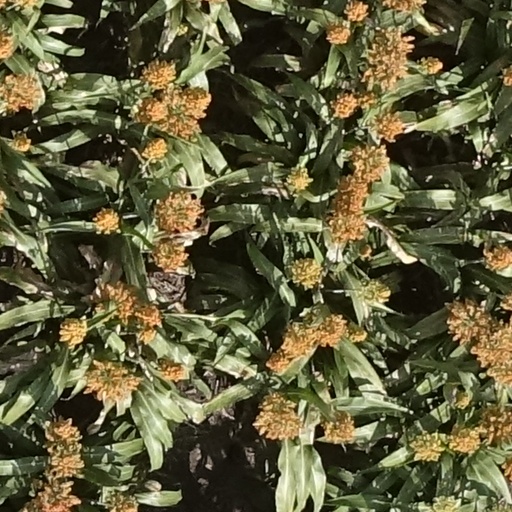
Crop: sorghum